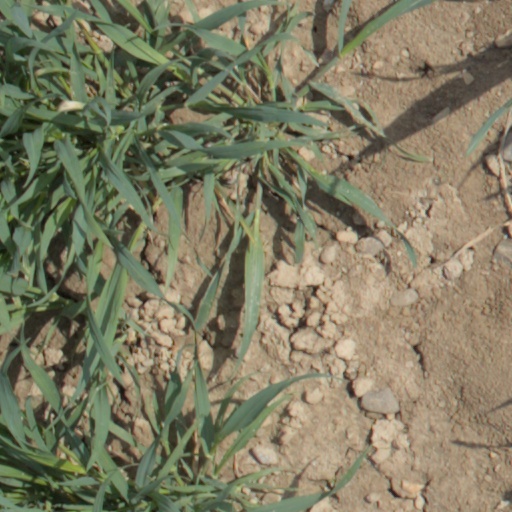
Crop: wheat